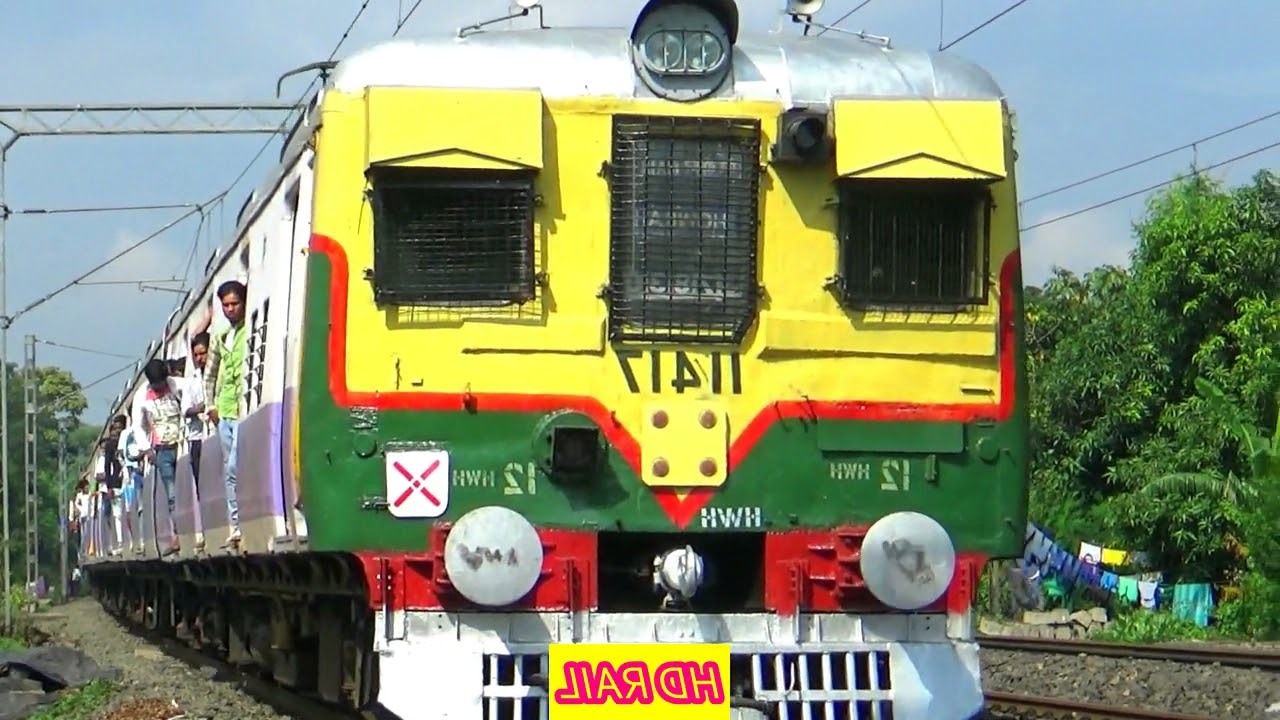
Vehicle type: Trains